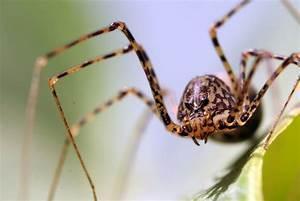
spider